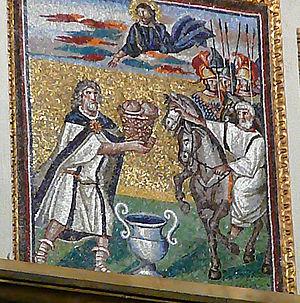
Melchisédech, en hébreu מַלְכֵּי־צֶדֶק « roi de justice », est un personnage biblique qui apparaît très brièvement dans l’histoire d’Abraham dans le livre de la Genèse. Il y est présenté comme « roi de Salem » et « prêtre du Très-Haut ». Dans l'Épître aux Hébreux du Nouveau Testament, Jésus est déclaré « Grand prêtre pour toujours » à l'image de Melchisédech.